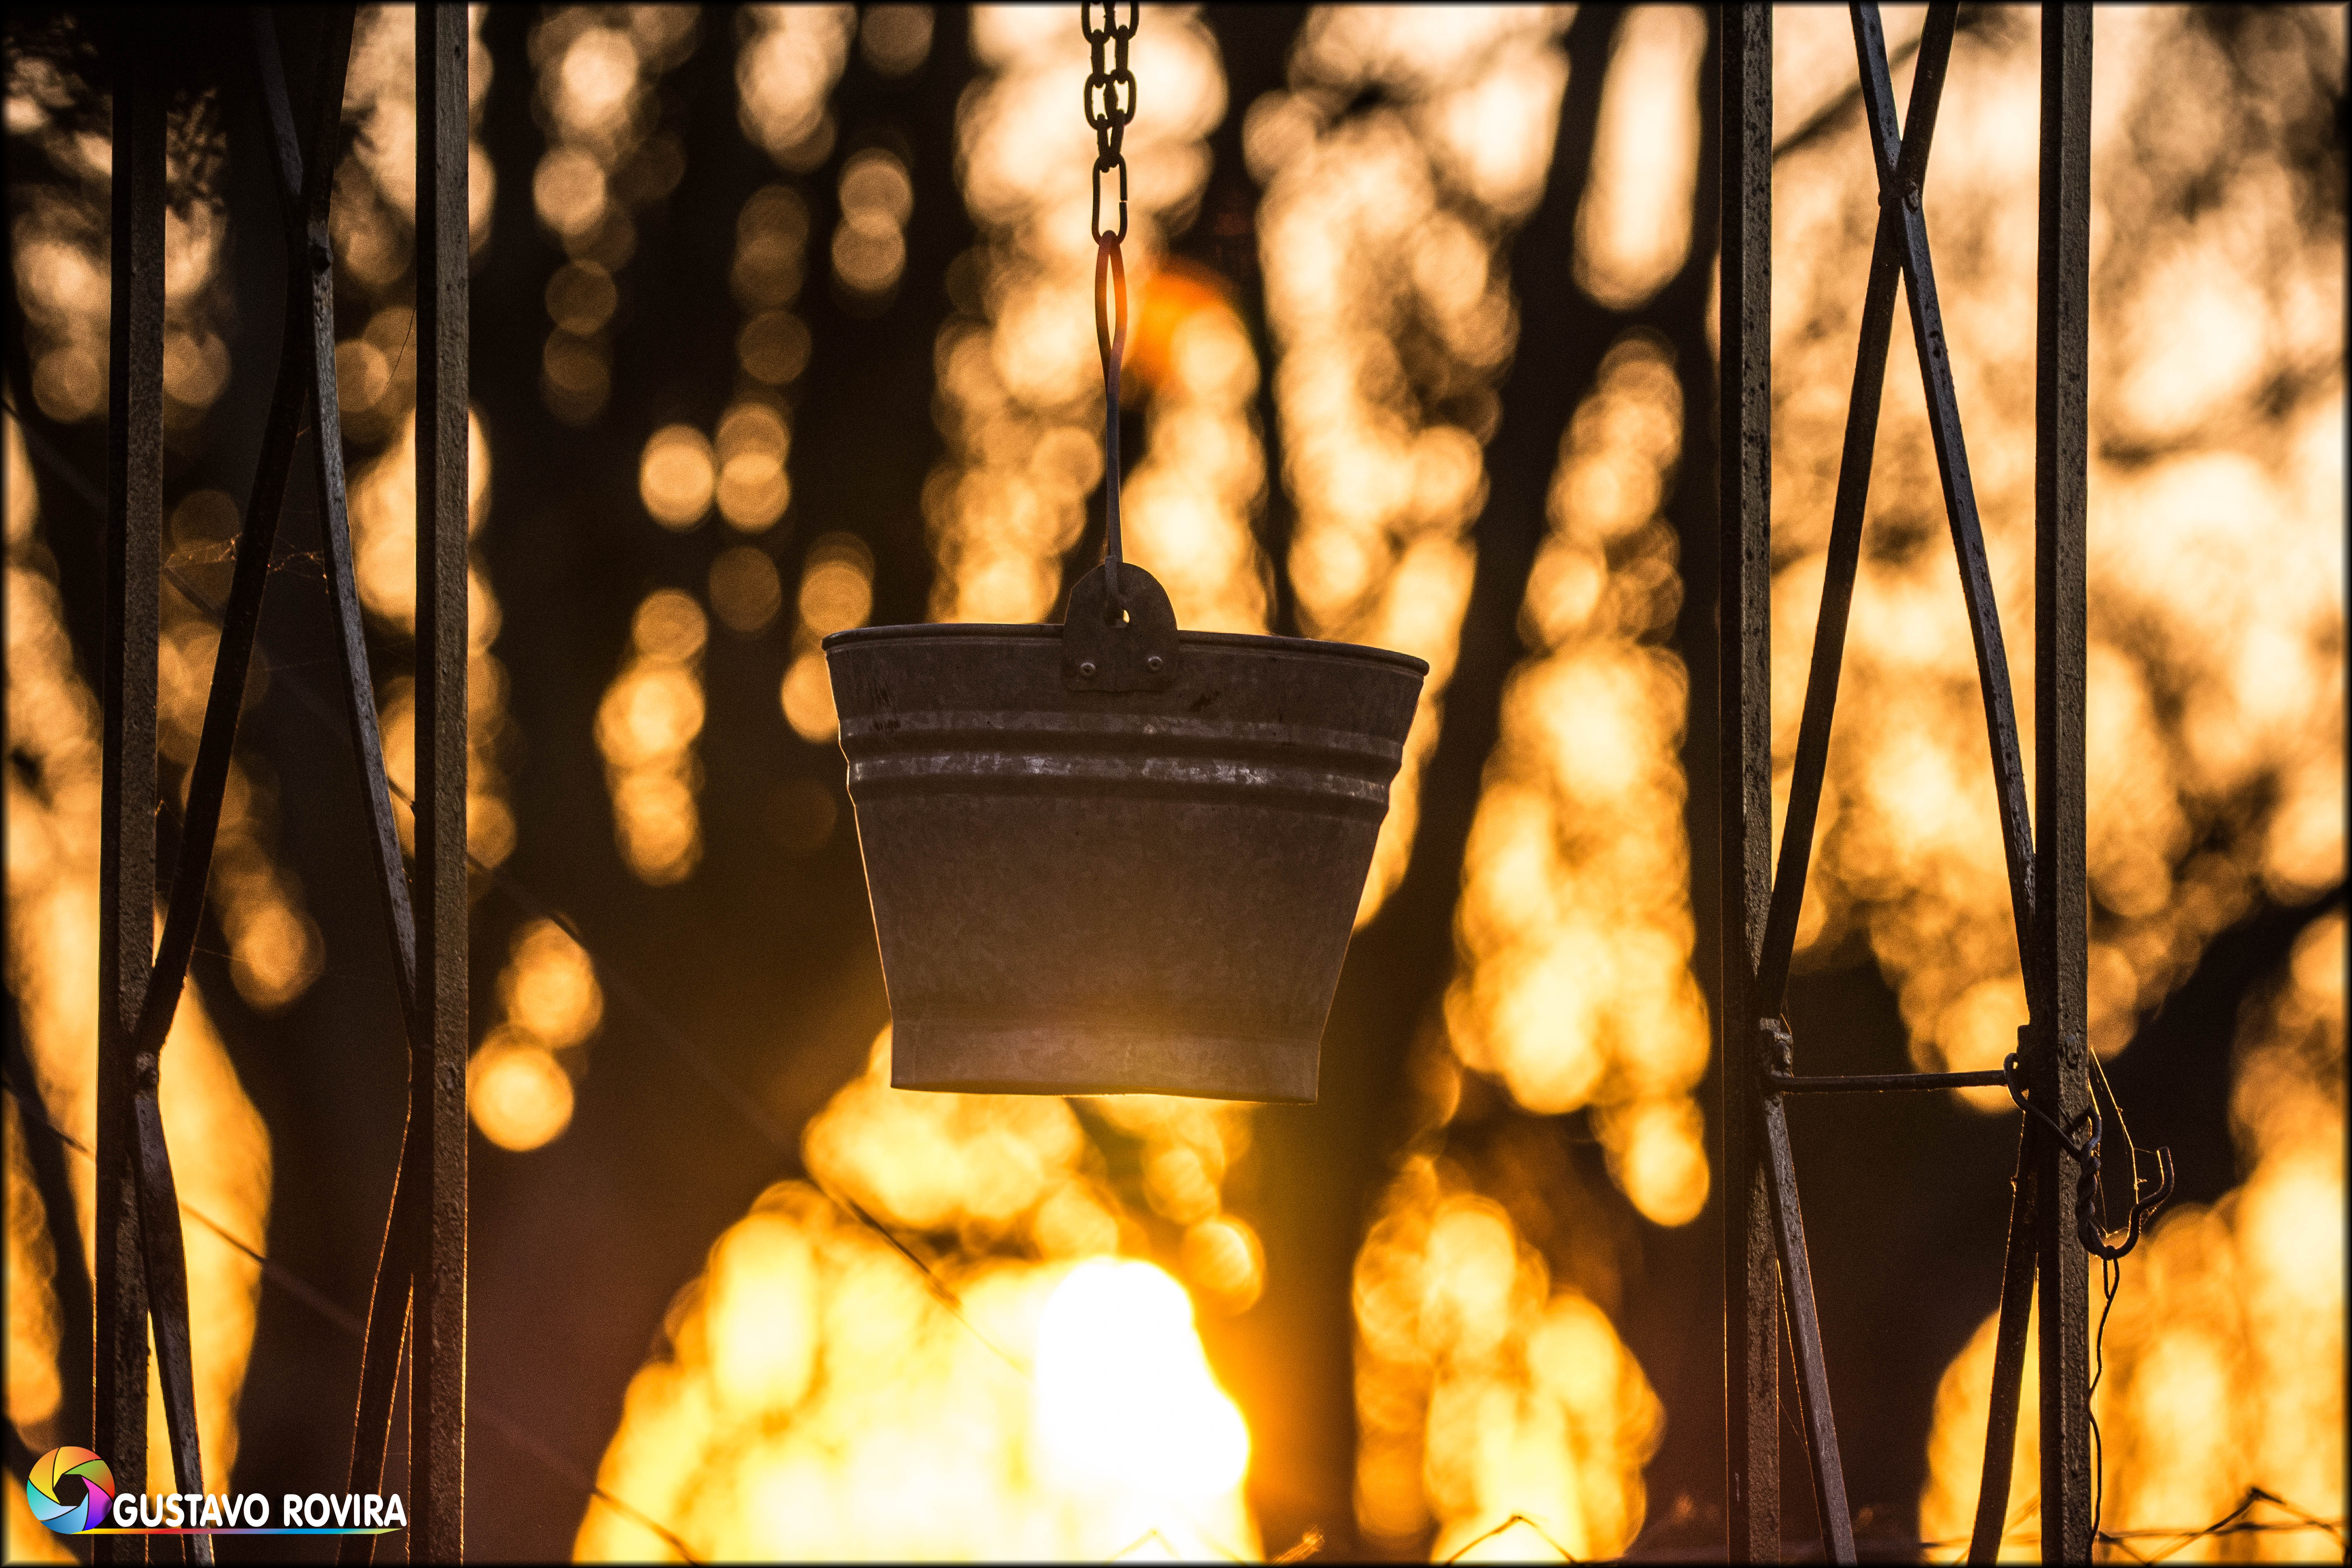
tree, heat, fire, flame, forest